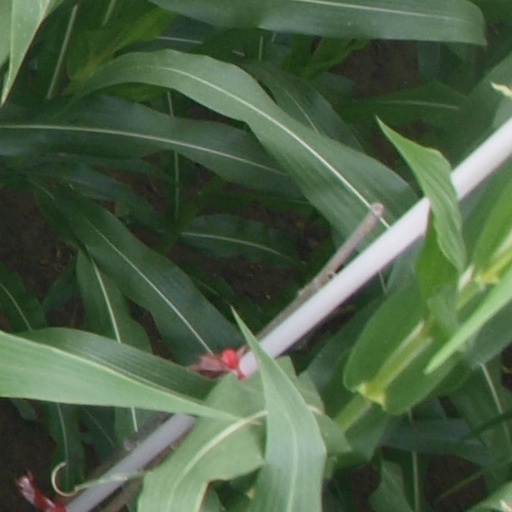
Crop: maize; corn